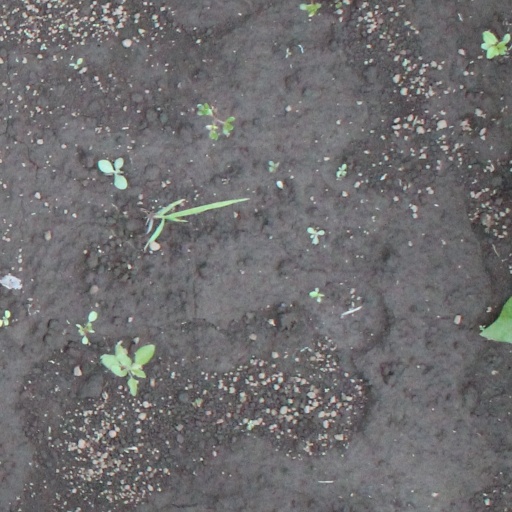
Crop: soybean